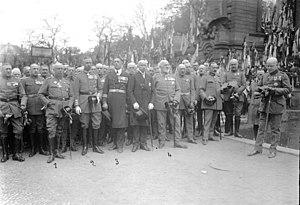
Le terme allemand Deutscher Tag ou der Deutsche Tag désigne, au sens strict, des rassemblements annuels majeurs qui se sont tenus de 1920 à 1922 en Allemagne sous la République de Weimar, principalement organisés par le Deutschvölkischer Schutz- und Trutzbund, une organisation politique allemande antisémite et völkisch. Dans un sens plus large, il désigne aussi d'autres événements de diverses associations völkisch, nationalistes ou paramilitaires dans les années 1920, qui se situent dans la continuité du Schutz-und-Trutzbund. Le terme désigne également, à l'époque actuelle, des événements organisés par des Allemands vivant à l'étranger.
Josias von Heeringen, né le 9 mars 1850 à Cassel et mort le 9 octobre 1926 à Berlin-Charlottenburg, est un général allemand de la période impériale qui commanda pendant la Première Guerre mondiale. C'est le frère de l'amiral von Heeringen.